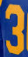
Number: 3